Pentagoet Archeological District

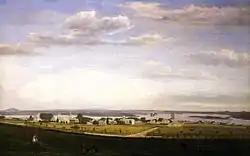

The Pentagoet Archeological District is a National Historic Landmark District located at the southern edge of the Bagaduce Peninsula in Castine, Maine. It is the site of Fort Pentagoet, a 17th-century fortified trading post established by fur traders of French Acadia. From 1635 to 1654 this site was a center of trade with the local Abenaki, and marked the effective western border of Acadia with New England. From 1654 to 1670 the site was under English control, after which it was returned to France by the Treaty of Breda. The fort was destroyed in 1674 by Dutch raiders. The site was designated a National Historic Landmark in 1993. It is now a public park.